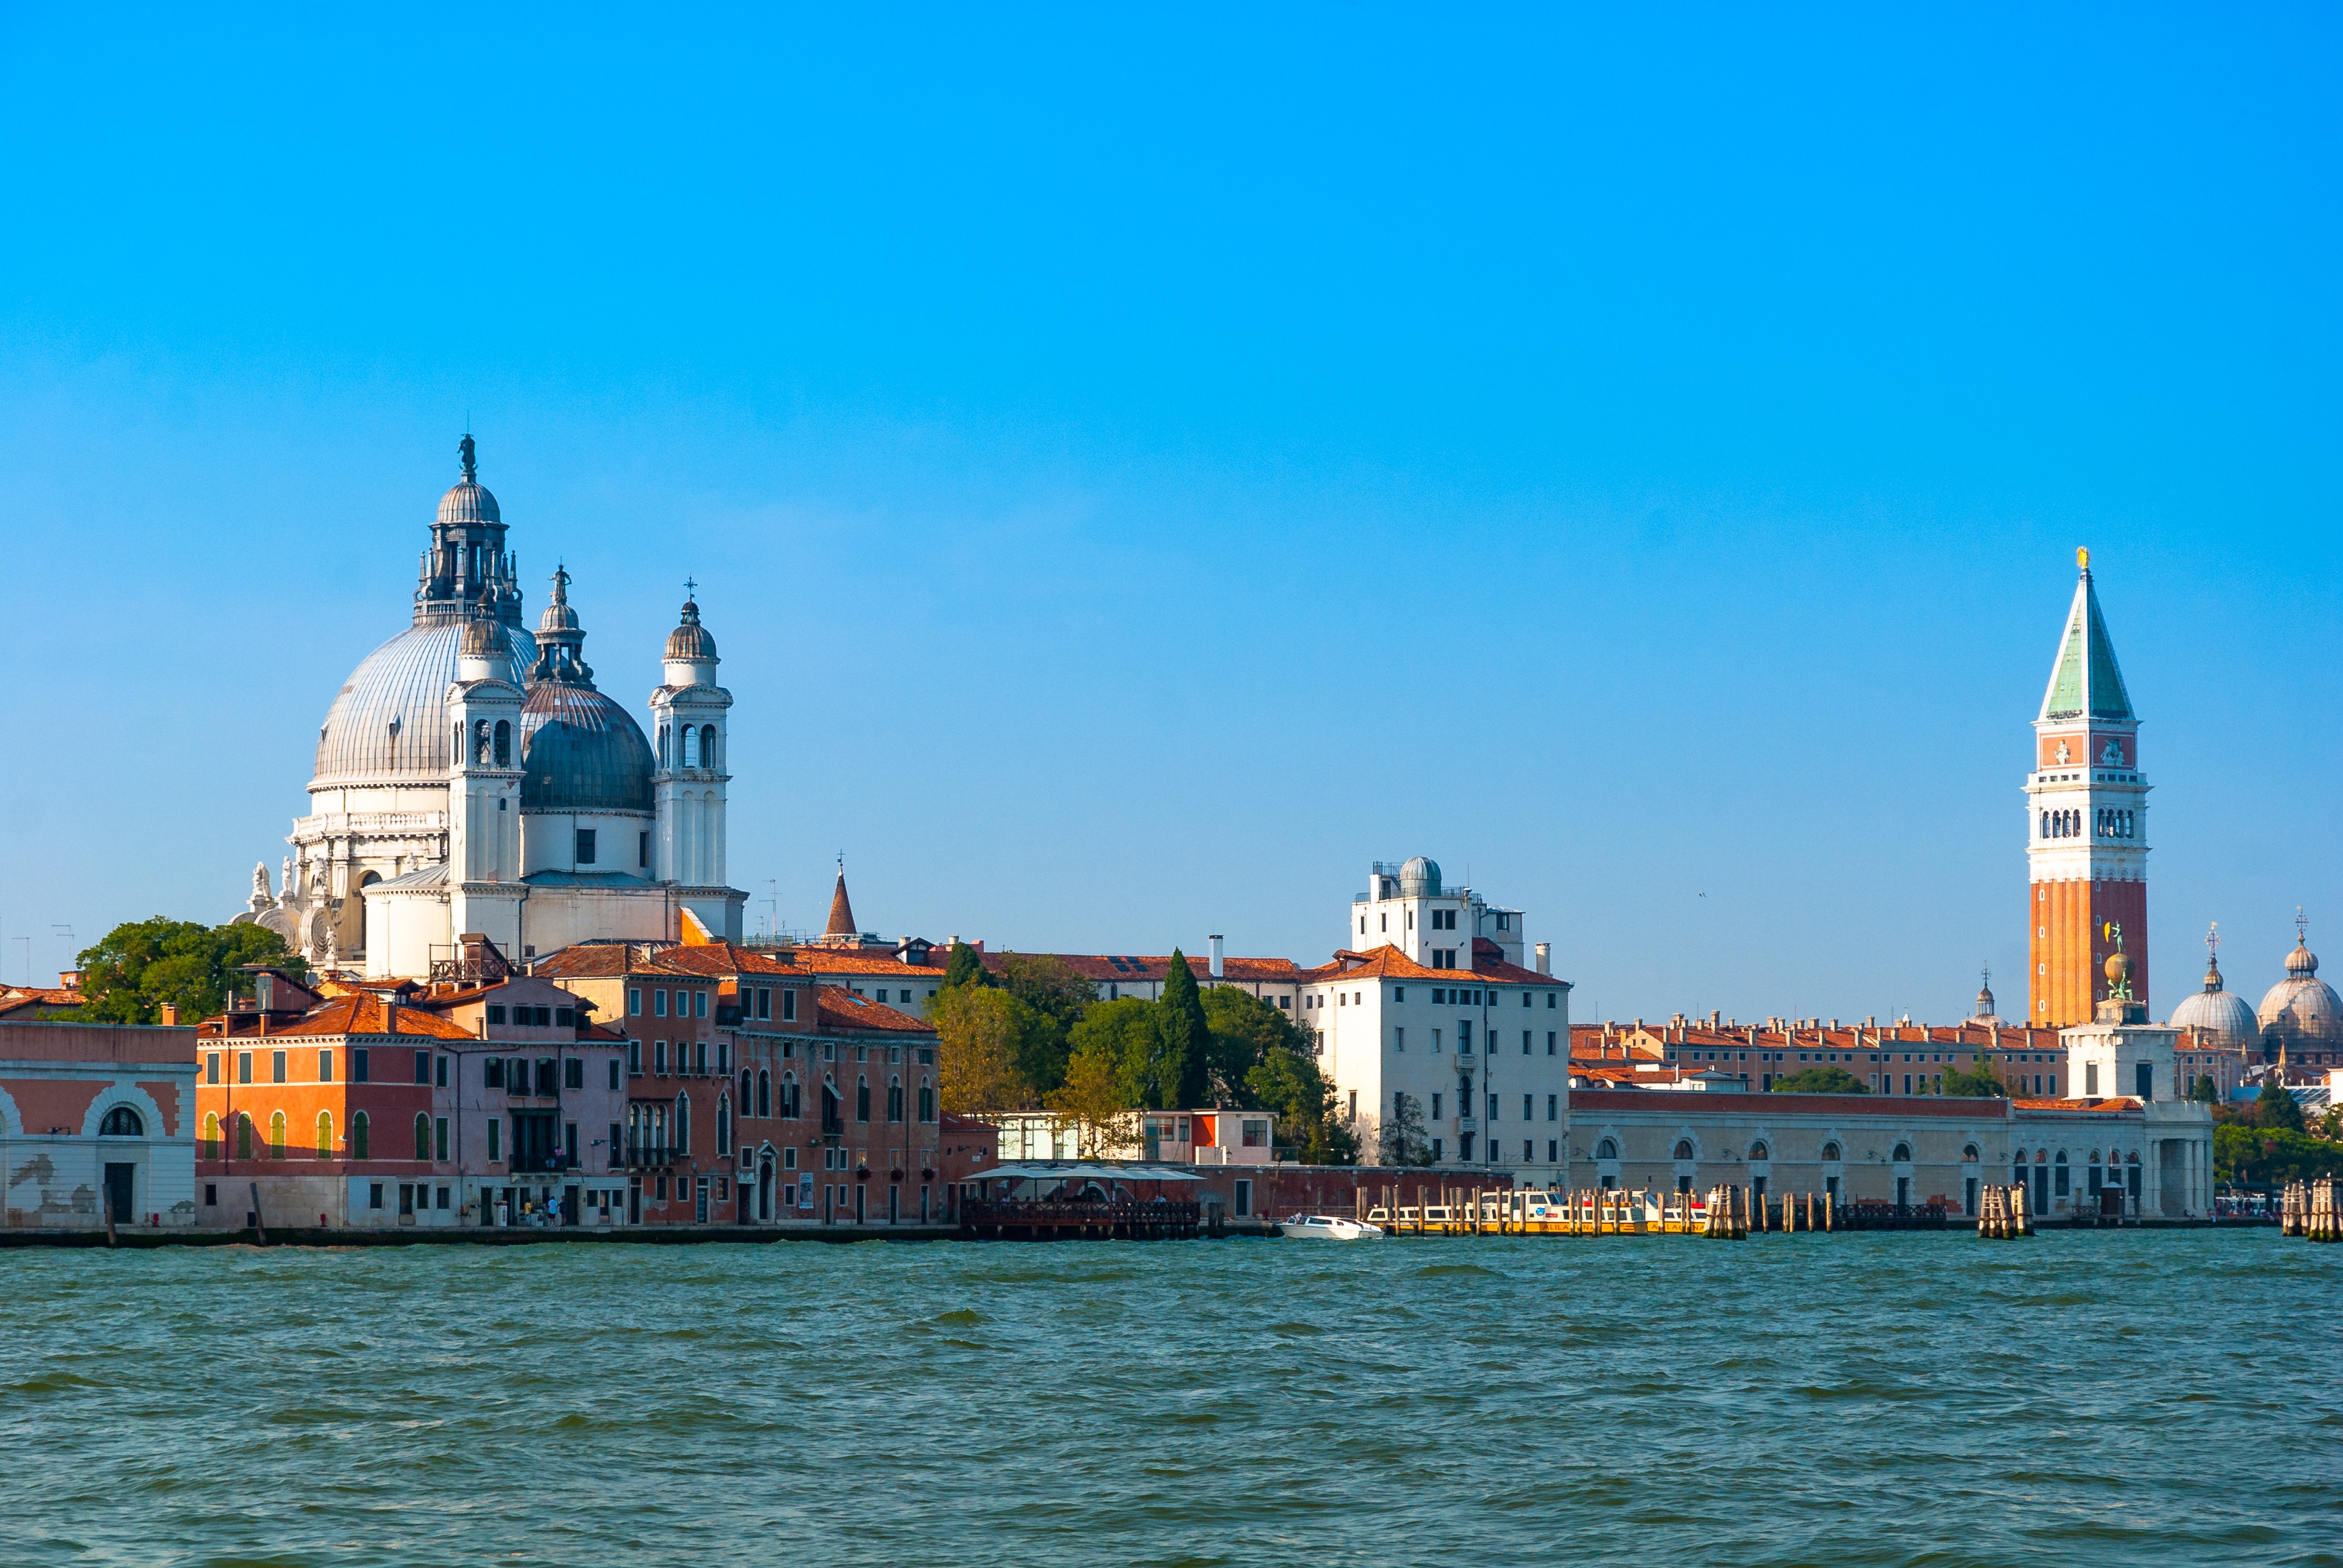
landscape, sea, water, nature, sky, skyline, town, view, city, river, cityscape, summer, vacation, vehicle, tower, weather, holiday, bay, landmark, harbor, venice, blue, tourism, heat, waterway, place of worship, clouds, holidays, the sun, the stones, tours